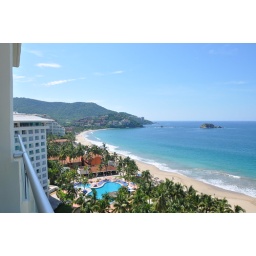
View of beach in Ixtapa from my balcony